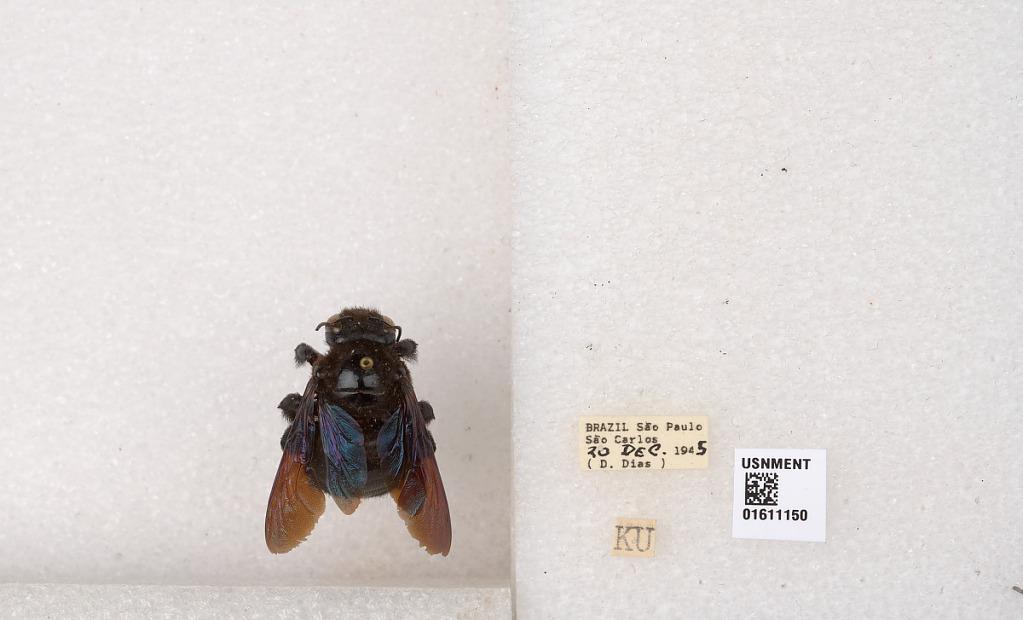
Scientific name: Xylocopa
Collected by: H. Wing
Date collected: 1945-12-20
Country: Brazil
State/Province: Sao Paulo
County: Sao Carlos
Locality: Sao Carlos